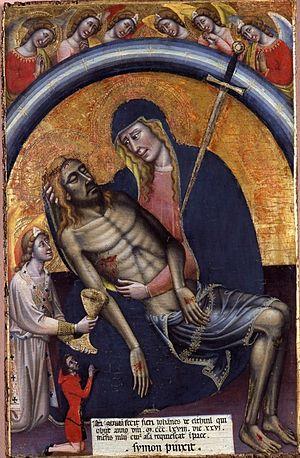
Pietà, ou Vierge de Pitié, est un thème artistique de l'iconographie en sculpture et peinture chrétienne ; il représente la Vierge Marie en Mater dolorosa, mère pleurant son fils, le Christ qu'elle tient sur ses genoux au moment de la descente de croix, après la crucifixion et avant sa mise au tombeau. Les exemples les plus anciens se trouvent en Italie et en Allemagne, notamment au sein de la tradition du ''Vesperbild'', les images de dévotion pour l’office des vêpres. La scène de la Déploration du Christ est, quant à elle, traitée de manière plus ample et représente, en plus du Christ et de sa Mère, les personnages présents au pied de la Croix.